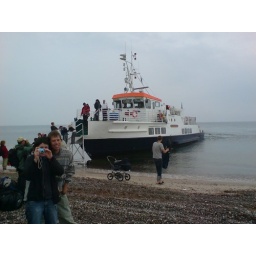
Arriving by boat on the beach